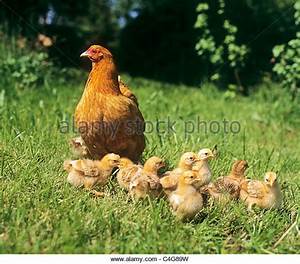
Label: chicken